Kalliroi Parren

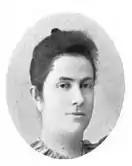

Kalliroi Parren (1861 – January 15, 1940) launched the feminist movement in Greece and was a journalist and writer in the late 19th and early 20th century.